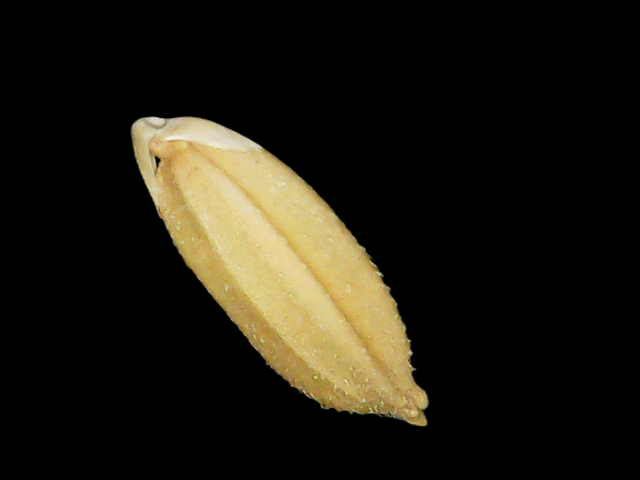
Rice variety: Binadhan10